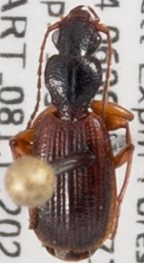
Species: Cymindis neglecta
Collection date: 2021-06-16
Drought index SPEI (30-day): -2.09
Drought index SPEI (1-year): -1.13
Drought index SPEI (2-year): -0.8